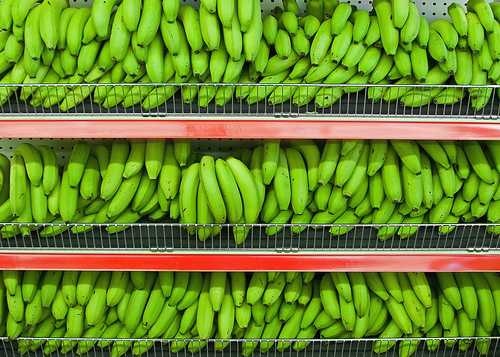
Label: Banana